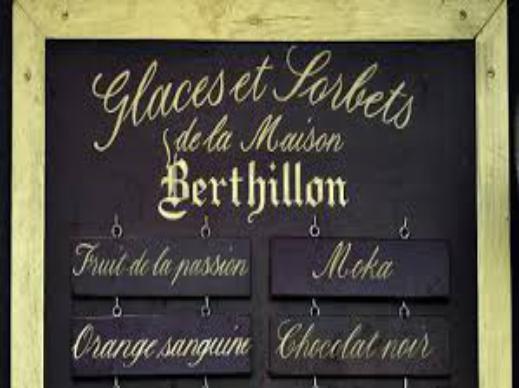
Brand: Berthillon
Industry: Food